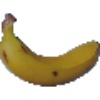
Label: Banana 1